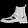
Label: Ankle boot